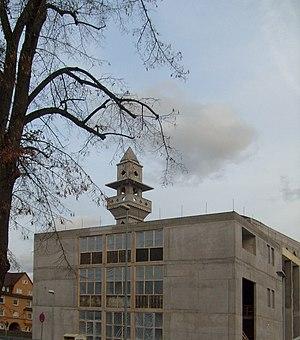
Cet article répertorie les mosquées en Allemagne par land, elle ne se veut pas exhaustive.